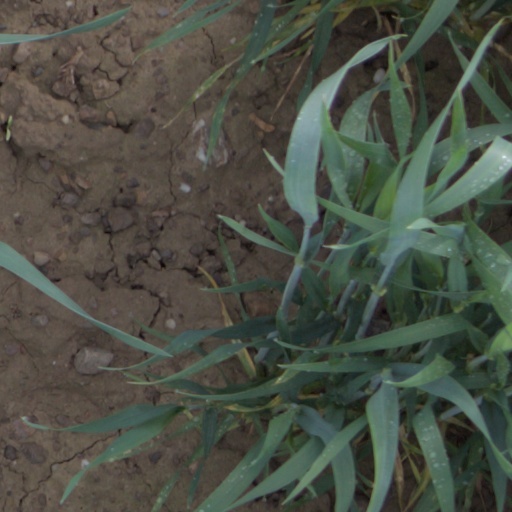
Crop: wheat